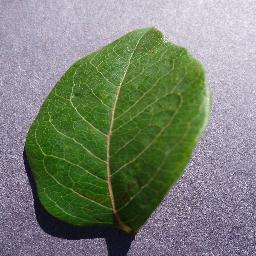
Label: Blueberry___healthy